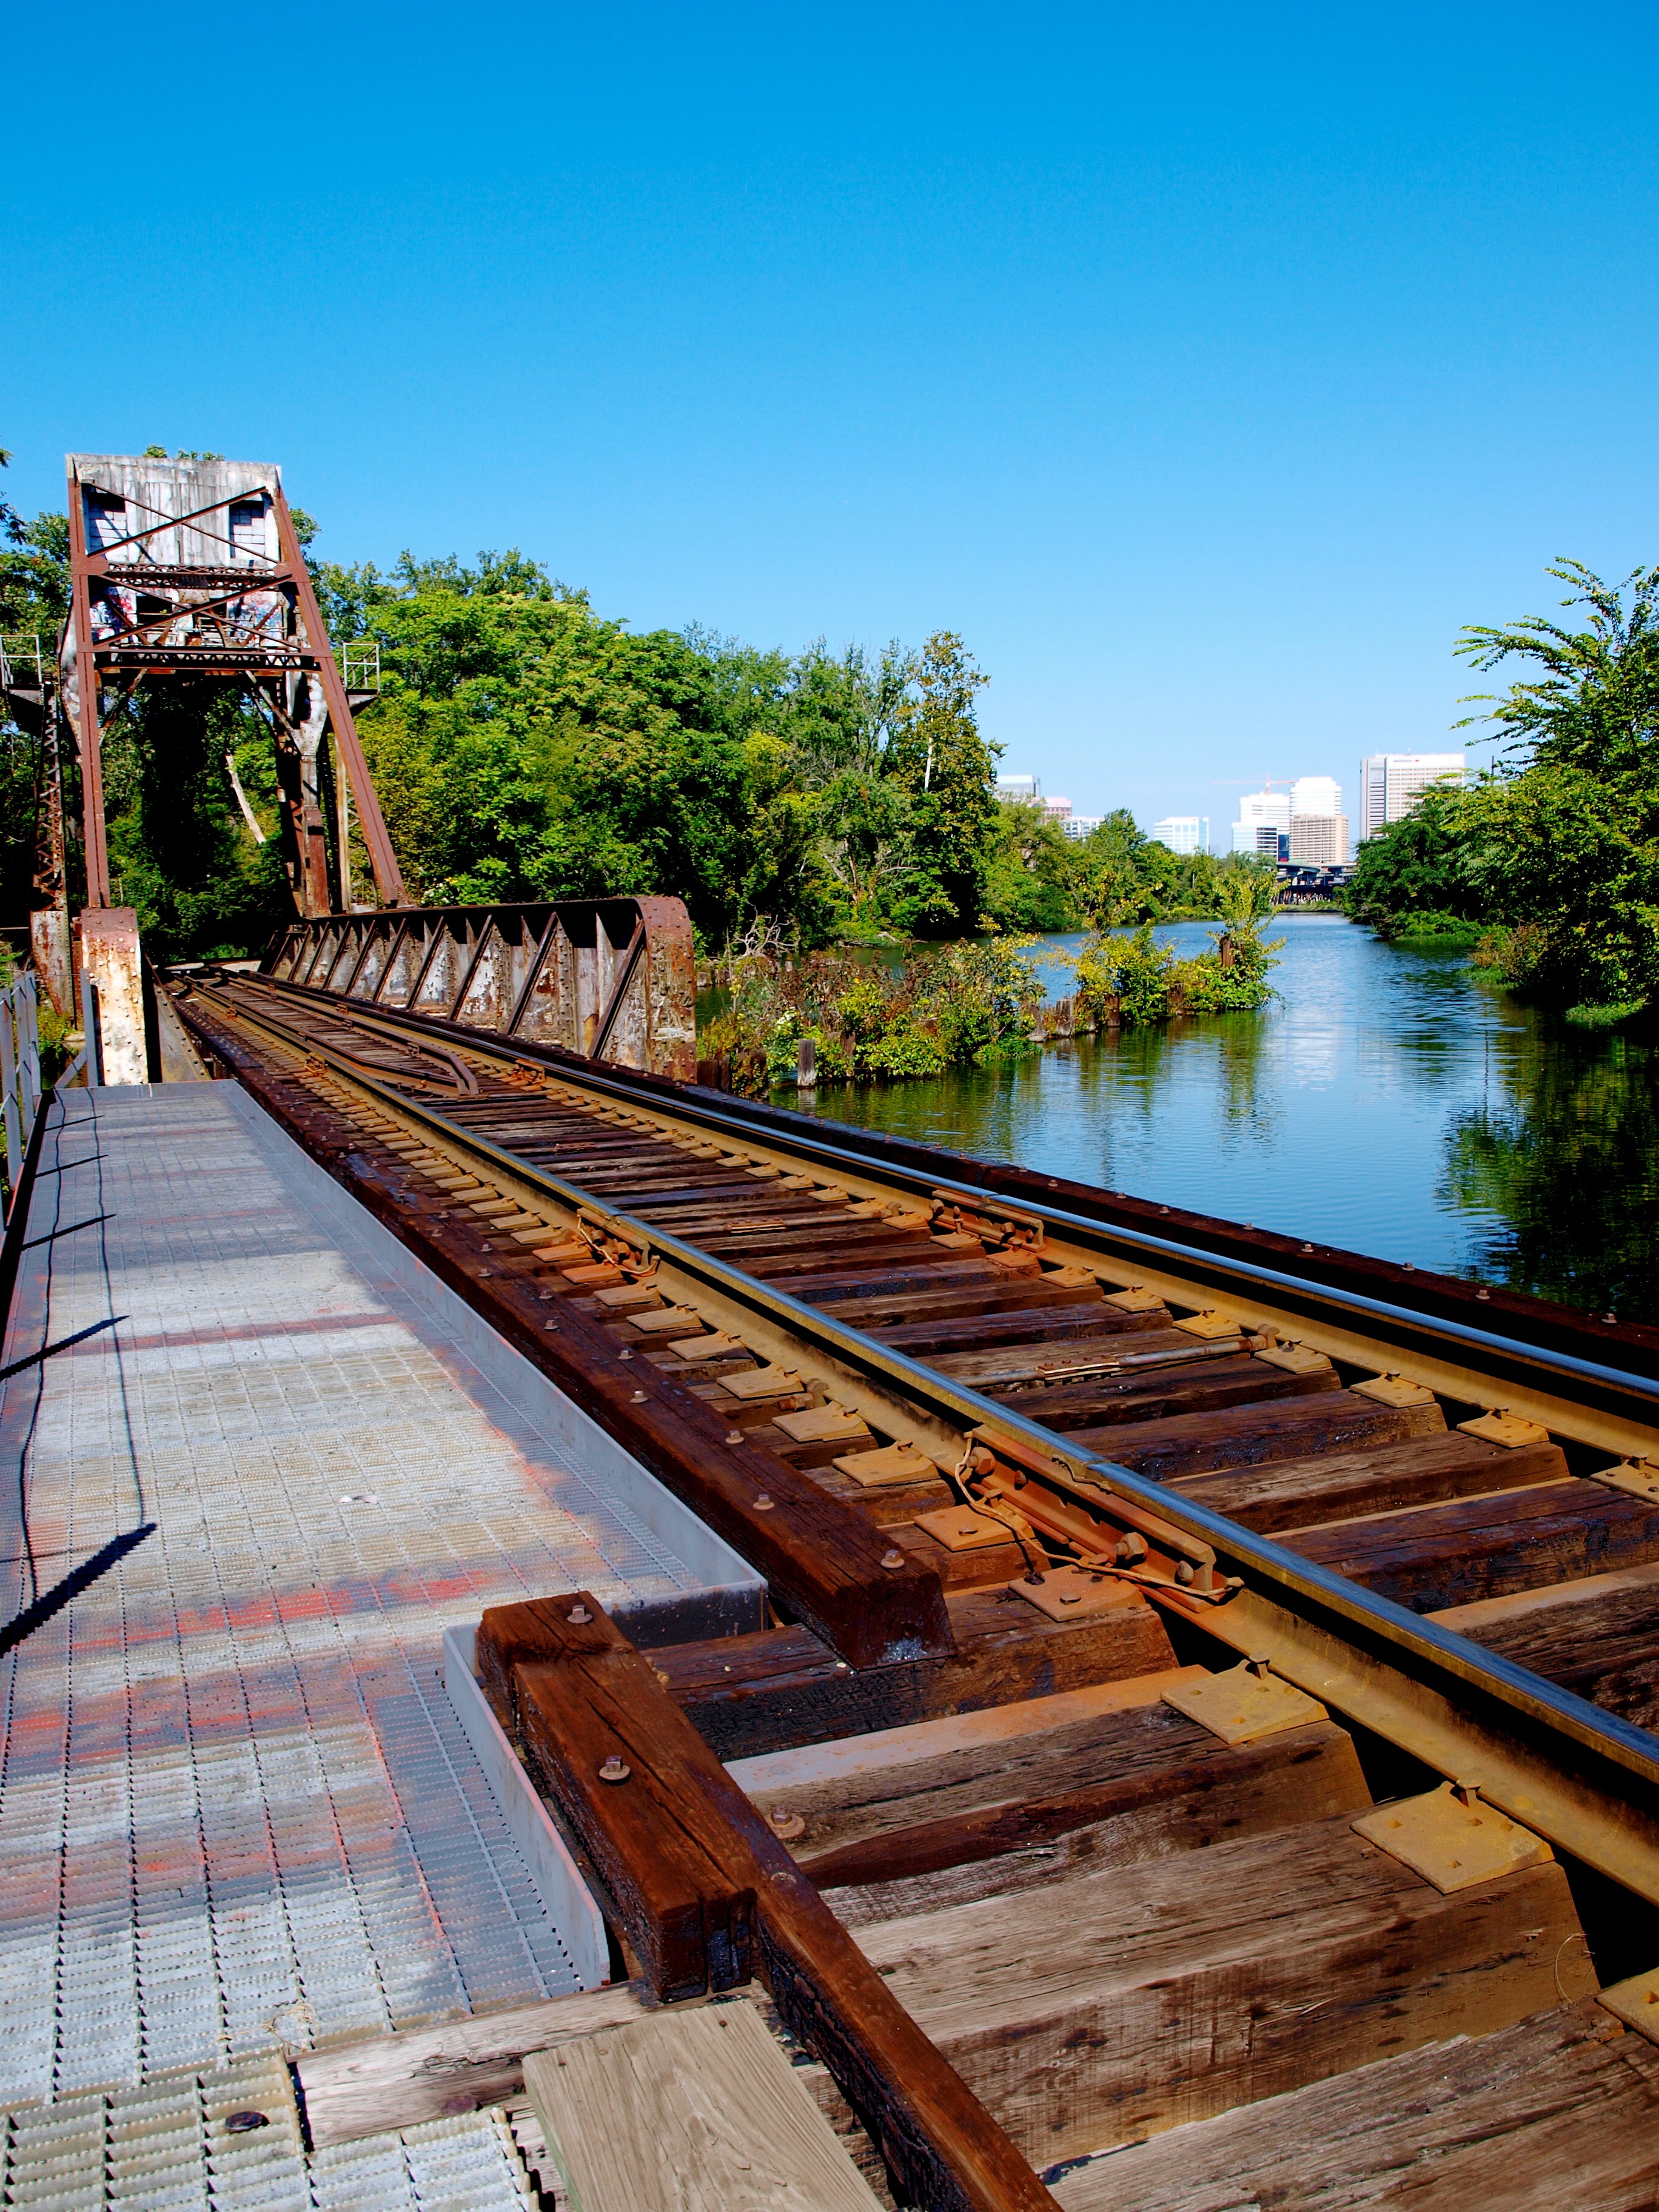
path, track, bridge, perspective, river, walkway, vacation, transport, reflection, vehicle, waterway, train tracks, rail transport, railroad tracks, rolling stock